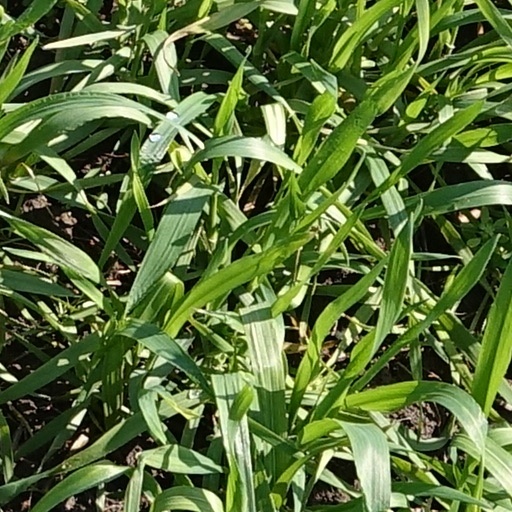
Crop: wheat